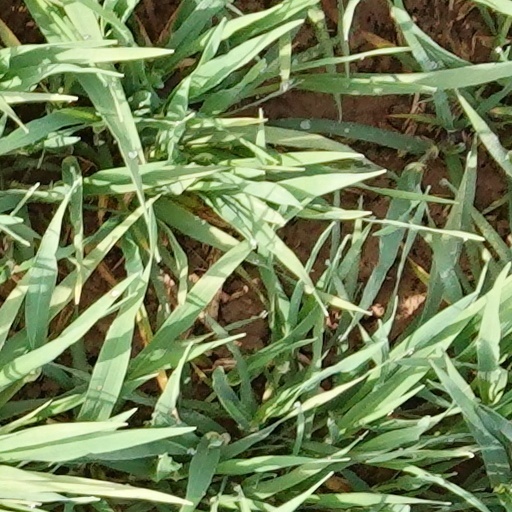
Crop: wheat